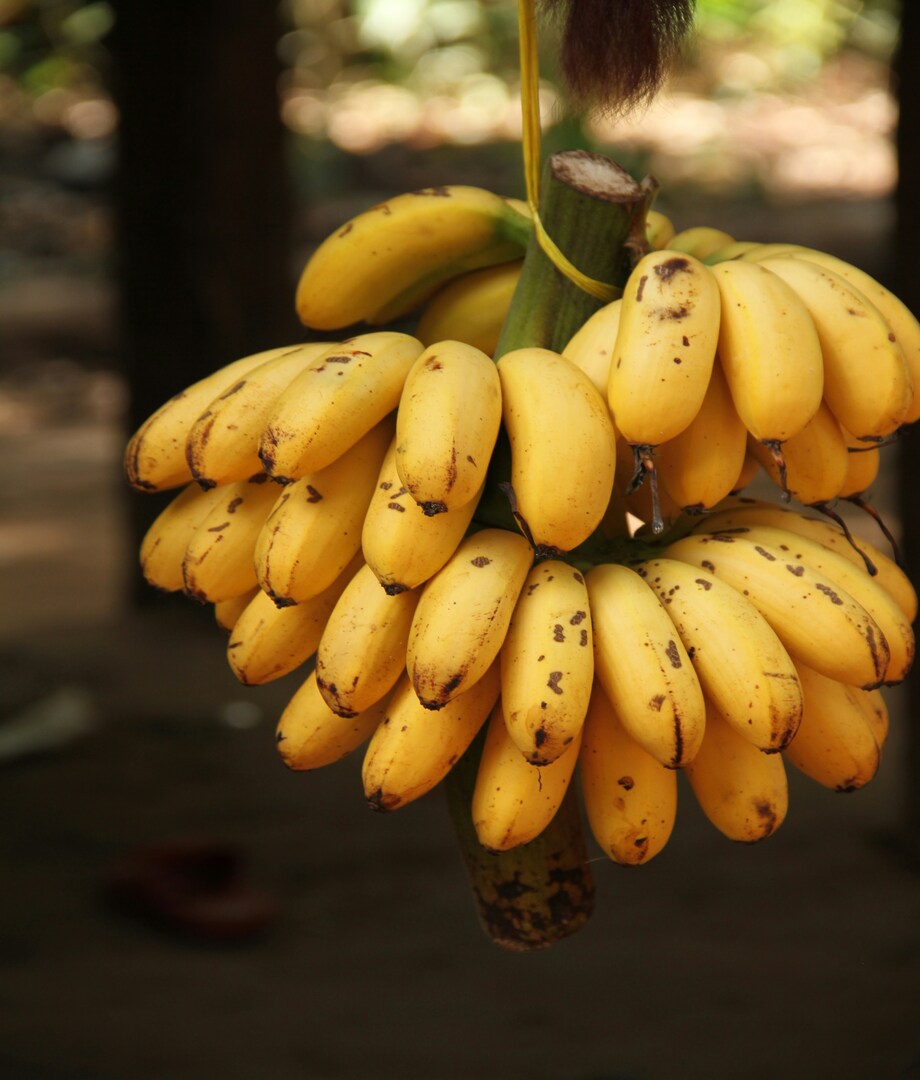
Label: banana